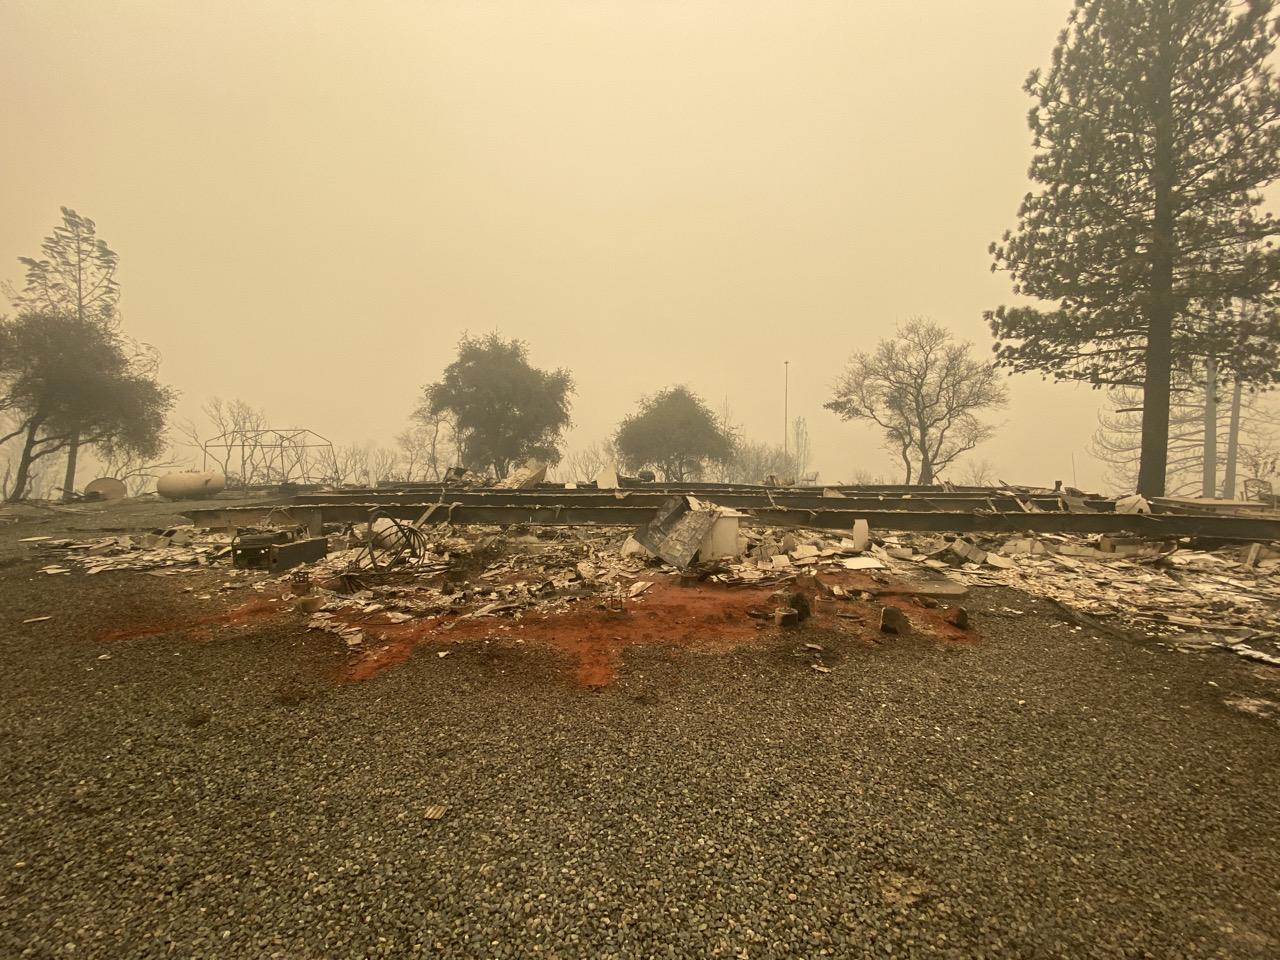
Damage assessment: destroyed